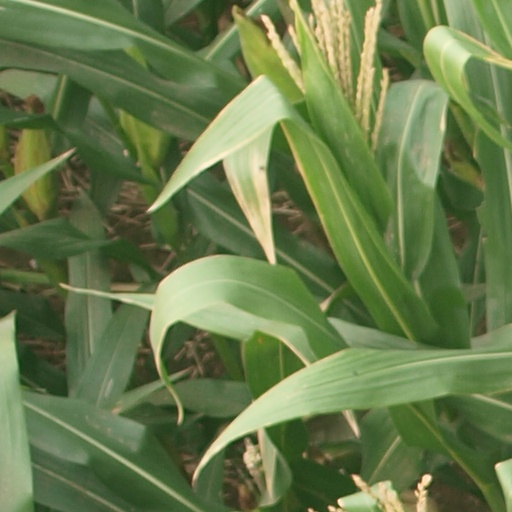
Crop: maize; corn